Johannes Bernardus van Bree

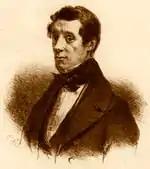
Johannes Bernardus van Bree

Johannes Bernardus van Bree (29 January 1801 – 14 February 1857) was a Dutch composer, violinist and conductor.